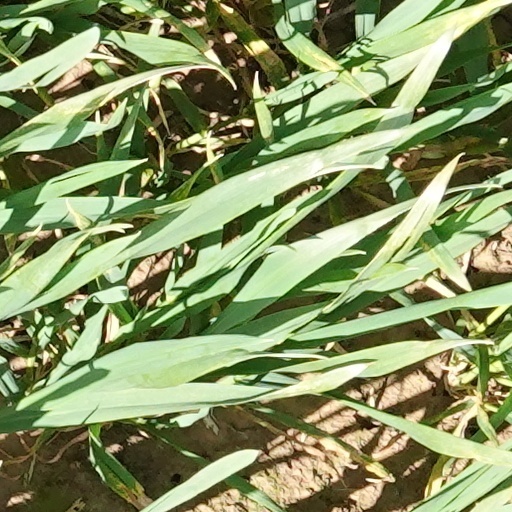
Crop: wheat